South Devon Railway engine houses

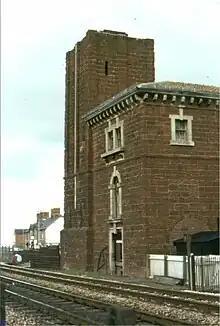
Starcross engine house

The South Devon Railway engine houses were built in Devon, England, to power the atmospheric trains on the South Devon Railway between Exeter St Davids and Plymouth Millbay railway stations. They contained boilers that provided the power to pumps that created the partial vacuum to move the trains. Three of them still stand largely intact alongside the line.